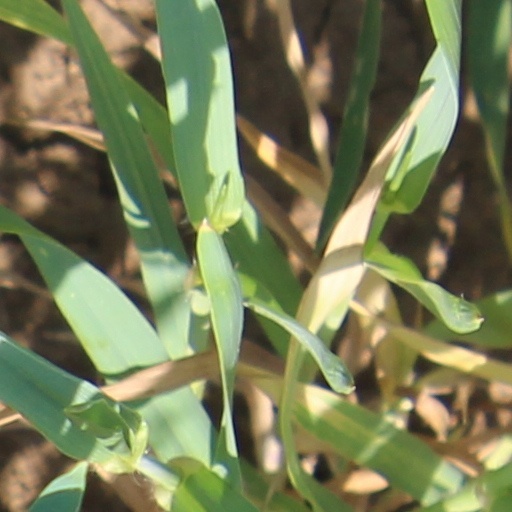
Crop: wheat